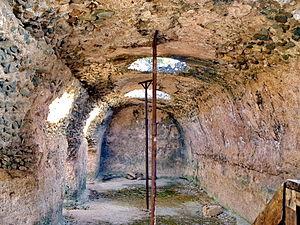
citernes de l'aqueduc romain d'Olbia
Olbia est une ville italienne, d'environ 60 000 habitants, un des deux chefs-lieu de la province de Sassari, en Sardaigne. C'est la capitale historique de la Gallura et de l'ancien judicat.
Les aqueducs romains ont laissé de nombreux vestiges, notamment des ponts-aqueducs comme le pont du Gard en France, l'aqueduc de Ségovie en Espagne, l'aqueduc de Carthage en Tunisie. Cependant, la plus grande partie du parcours de ces aqueducs était souterraine, et bien moins spectaculaire que les ponts et viaducs qui persistent encore.
L'architecture romaine est l'art de concevoir des espaces et de bâtir des édifices qui se développe durant la Rome antique, du Vᵉ siècle av. J.-C. au IVᵉ siècle apr. J.-C. Elle adopte certains aspects de l'architecture de la Grèce antique de façons directe et indirecte à travers les contacts avec la Grande-Grèce et par l'utilisation des techniques de l'architecture étrusque qui trouve elle-même son origine dans l'architecture grecque. On retrouve ainsi dans les monuments romains l'esthétisme des bâtiments grecs avec l'utilisation des ordres architecturaux et du marbre qui se mélange aux techniques héritées des étrusques, comme leur savoir-faire en matière d'ingénierie hydraulique.